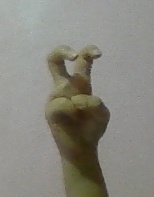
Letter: toot